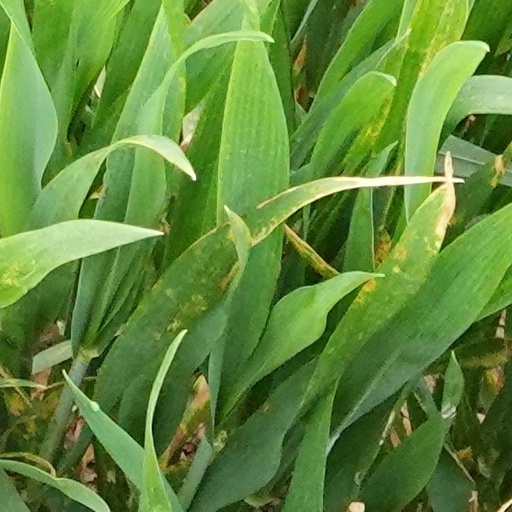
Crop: wheat